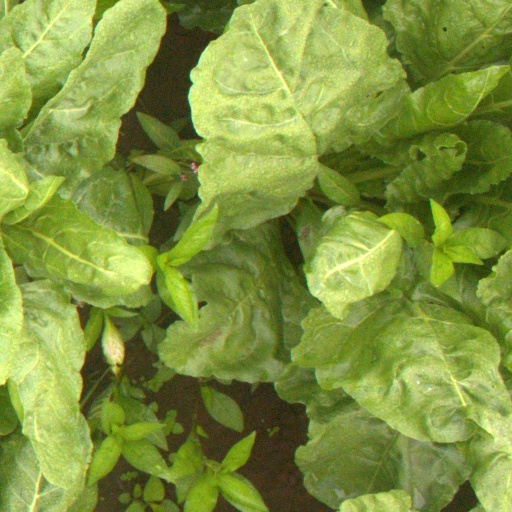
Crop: sugar beet